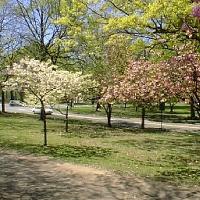
Weather: sun or clear